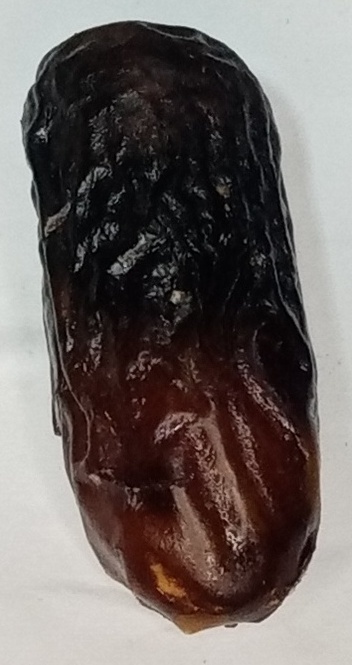
Variety: gajar
Size: medium
Grade: grade-1